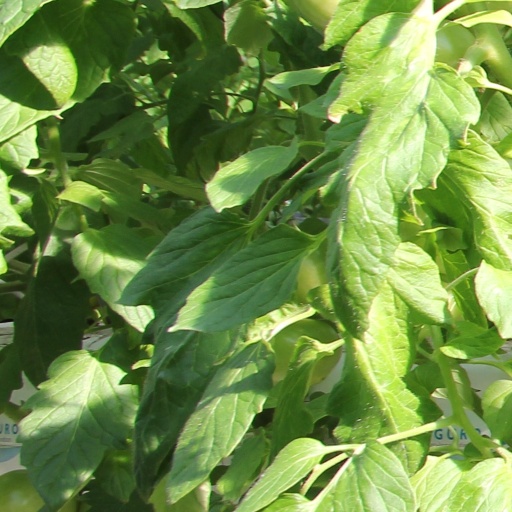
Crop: tomato